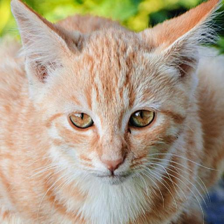
Label: animals